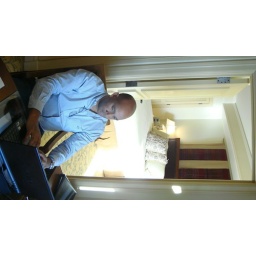
ian at the computer in the guest office duiring our trip tp provincetown